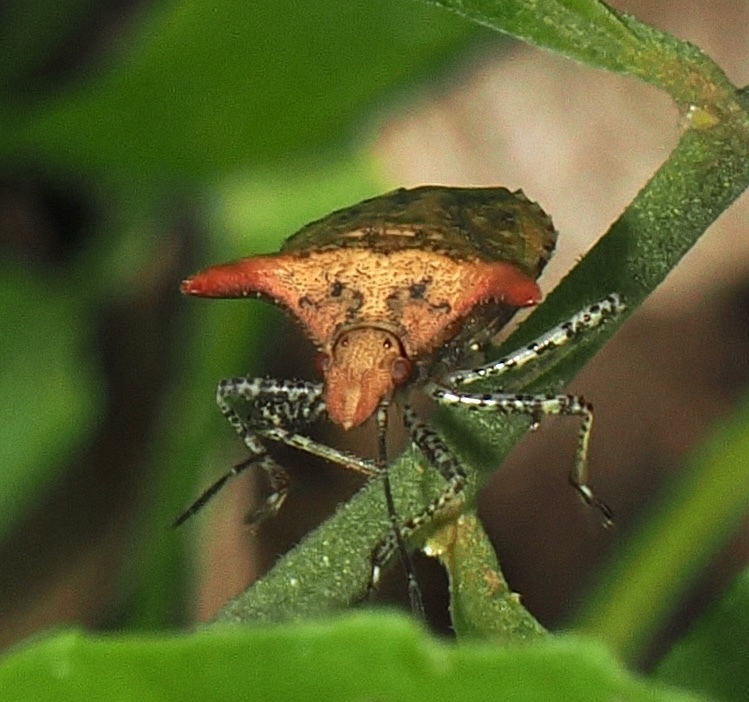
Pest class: stink_bug